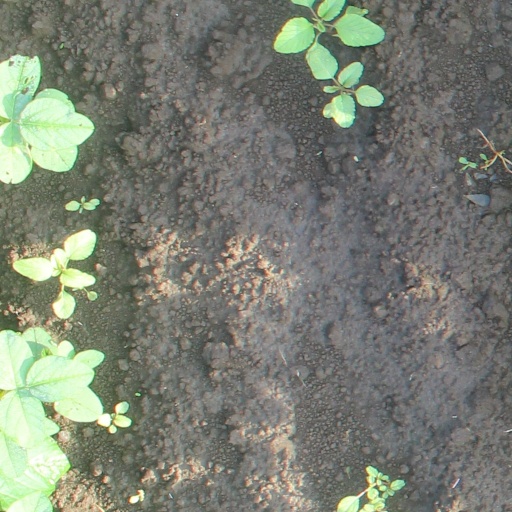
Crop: soybean